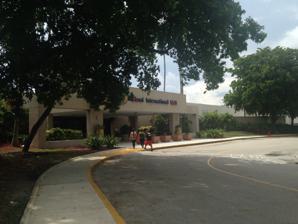
Building: Miami International Mall
Country: United States of America
Year built: 1982
Shopping mall in Florida, United States Miami International Mall East entrance between JCPenney and Elev8 Location Doral, Florida , United States Coordinates 25°47′12″N 80°21′54″W / 25.786638°N 80.364904°W / 25.786638; -80.364904 Address 1455 NW 107th Ave Opening date August 17, 1982 ; 42 years ago ( 1982-08-17 ) Developer Edward J. DeBartolo Corp. Management Simon Property Group Owner Simon Property Group (47.8%) No. of stores and services 130 No. of anchor tenants 4 Total retail floor area 1,082,555 square feet (100,572.7 m 2 ) No. of floors 1 (2 in anchors) Parking near JCPenney, former Sears, East and West and near the food court Website www .simon .com /mall /miami-international-mall Miami International Mall is an enclosed shopping mall in Doral, Florida in southwestern Metropolitan Miami , only half a mile away from the larger Dolphin Mall . The Miami International Airport is nearby, thus giving the mall its name. It was built by the Edward J. DeBartolo Corp. in 1982, and is currently managed by Simon Property Group, who owns 47.8% of it. The mall features retailers JCPenney , Macy's , and Macy's Men's Store . History Built in 1982 and similar to Broward Mall four years earlier and Town Center at Boca Raton two years afterwards, the mall's original anchors were Burdines , Jordan Marsh , and Sears (the latter opened in July 1983 followed by Aventura Mall the next month). Lord & Taylor was added in 1985 (likewise done at Boynton Beach Mall ). Mervyn's , which replaced Lord & Taylor in 1991, was sold to Dillard's in 1997. Jordan Marsh was also husbanded and refashioned as a Burdines men's, home, and furniture location. J. C. Penney built a store in 1992 (as with Pembroke Lakes Mall ). In 2000, Miami International Mall underwent an extensive renovation and celebrated its "Grand re-opening" in 2001 when the nearby Dolphin Mall opened with an international theme. Just like the Boynton Beach Mall, the renovation included removing its old features (the trees, fountains, etc.), and making it a more modern looking mall. Burdines also added a second floor to their original store, now used for their women’s and children’s departments. Both Burdines stores became Macy's in 2005 as part of a nationwide transaction, and the Lord & Taylor/Mervyn’s/Dillard's building became Kohl’s , September 28, 2011 (just like at Coral Square ). On August 23, 2018, it was announced that Sears would shutter as part of an ongoing decision to eliminate its brick-and-mortar format. Several perspective tenants are in the midst of early on discussions. On January 10, 2024, it was announced that Kohl's would close on January 13, 2024. The building will become an Elev8 indoor adventure park. References